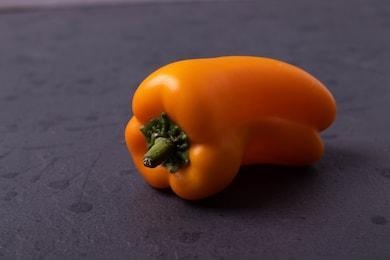
Label: capsicum